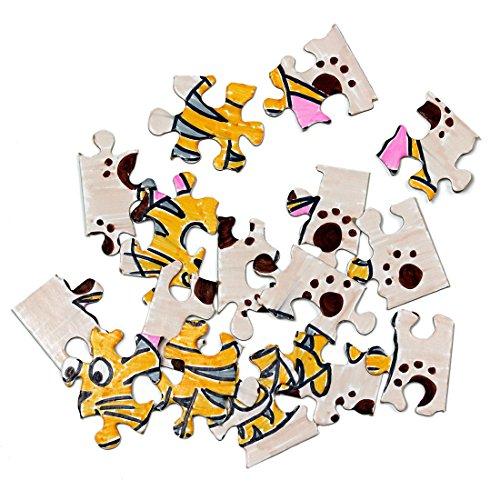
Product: Hygloss Products Blank Jigsaw Puzzle – Compoz-A-Puzzle – 4 x 5.5 Inch - 16 Pieces, 12 Puzzles
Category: Toys & Games | Puzzles | Jigsaw Puzzles
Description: BLANK JIGSAW PUZZLE – This Compoz-A-Puzzle is ideal for weddings, showers, birthdays, invitations, and classroom or home activities.
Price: $10.62
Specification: ProductDimensions:4x5x0inches|ItemWeight:6.4ounces|ShippingWeight:6.4ounces(Viewshippingratesandpolicies)|Manufacturer:HYGLOSSPRODUCTS|ASIN:B0187QGFCA|Itemmodelnumber:96122